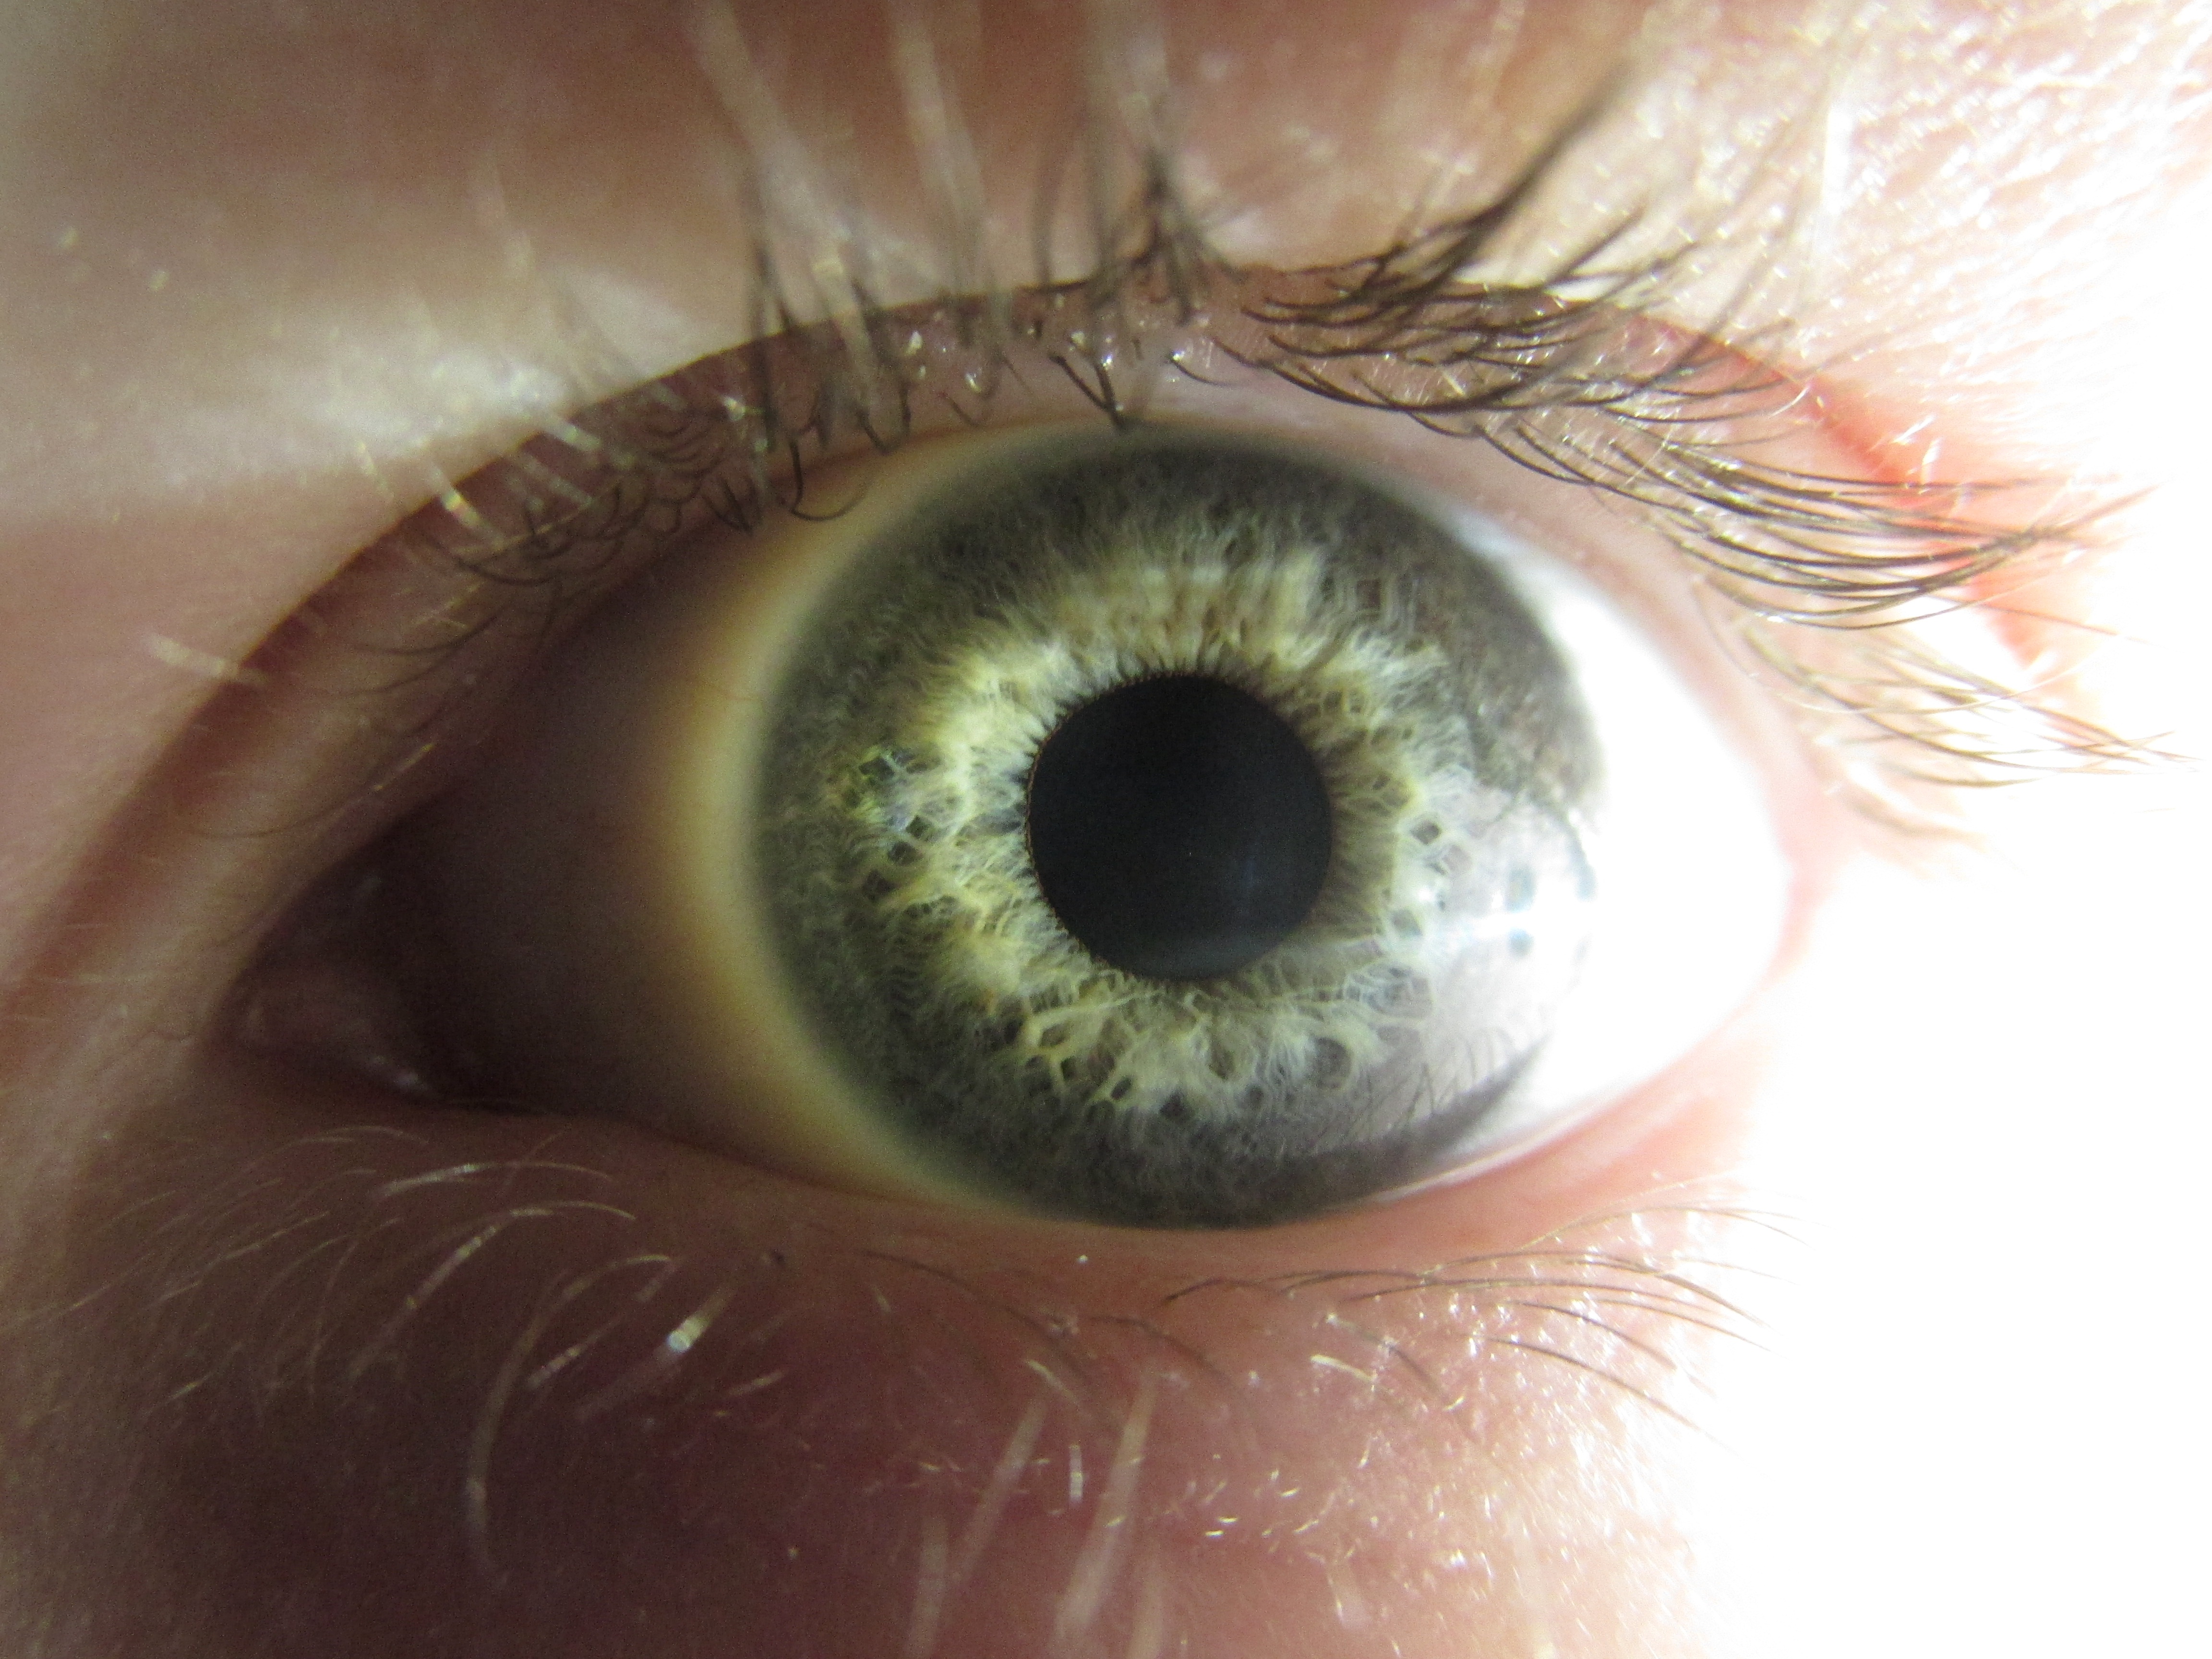
portrait, green, red, color, macro, child, yellow, eyebrow, mouth, eyelash, close up, human body, face, nose, eyes, colors, iris, eye, head, eyebrows, detailed, organ, alga, a little, younge, vision care, eyelash extensions, contact lens